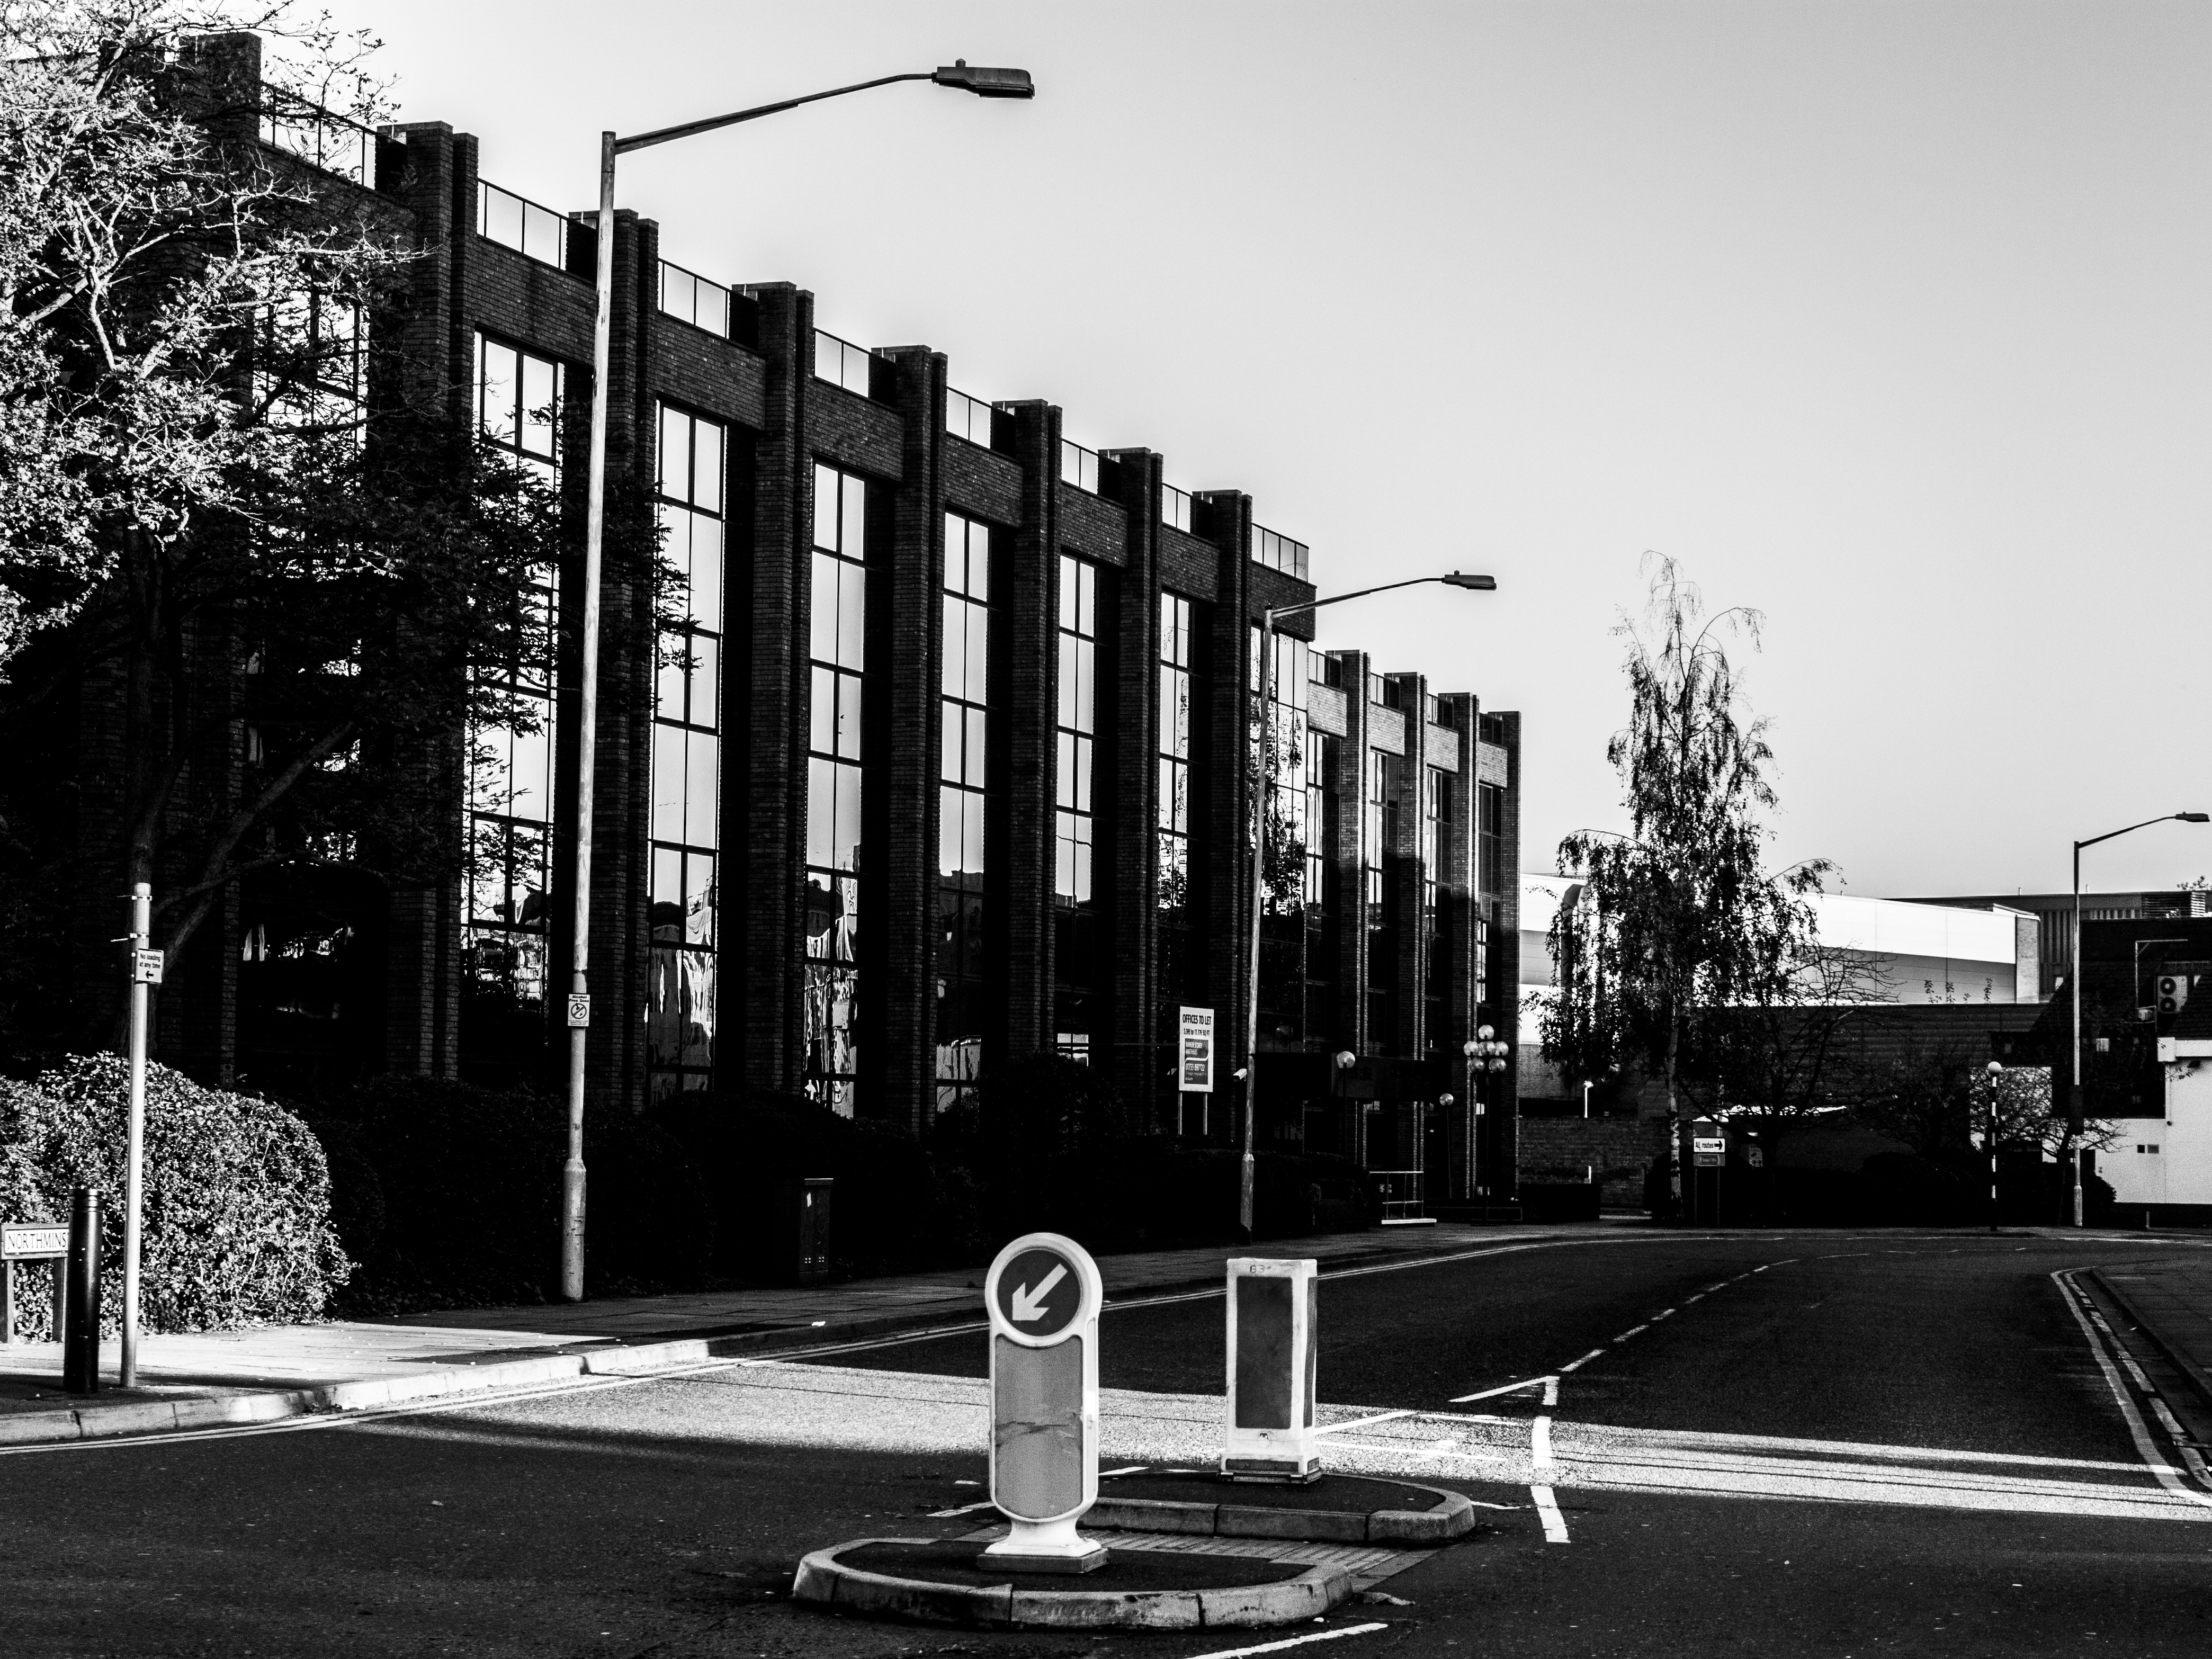
black and white, architecture, road, white, skyline, street, photography, city, cityscape, downtown, line, street light, black, monochrome, lighting, tower block, uk, infrastructure, shape, metropolis, peterborough, urban area, monochrome photography, human settlement